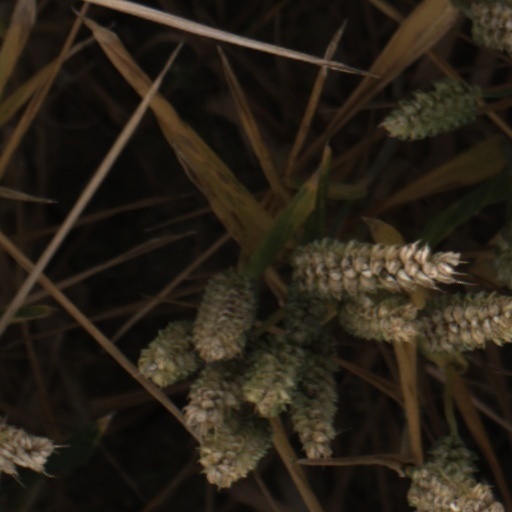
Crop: wheat